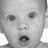
Emotion: surprise